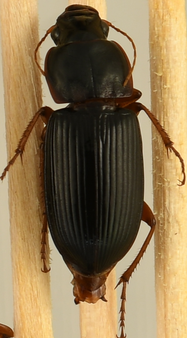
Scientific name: Harpalus pensylvanicus
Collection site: Blandy Experimental Farm Site (BLAN), plot BLAN_003